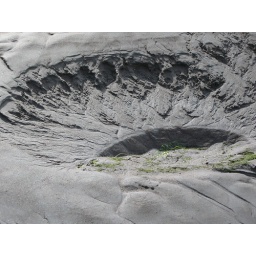
water patterns in sand hole